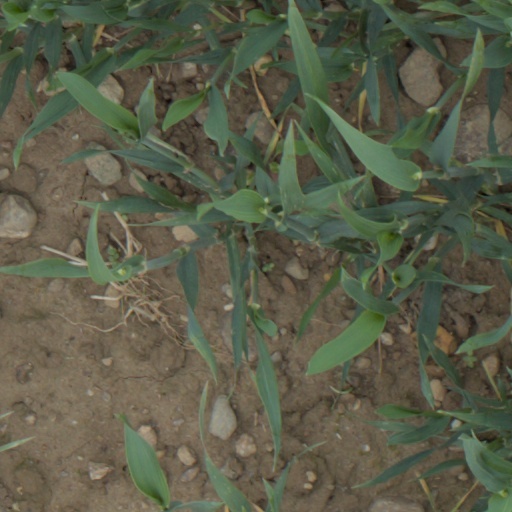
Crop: wheat